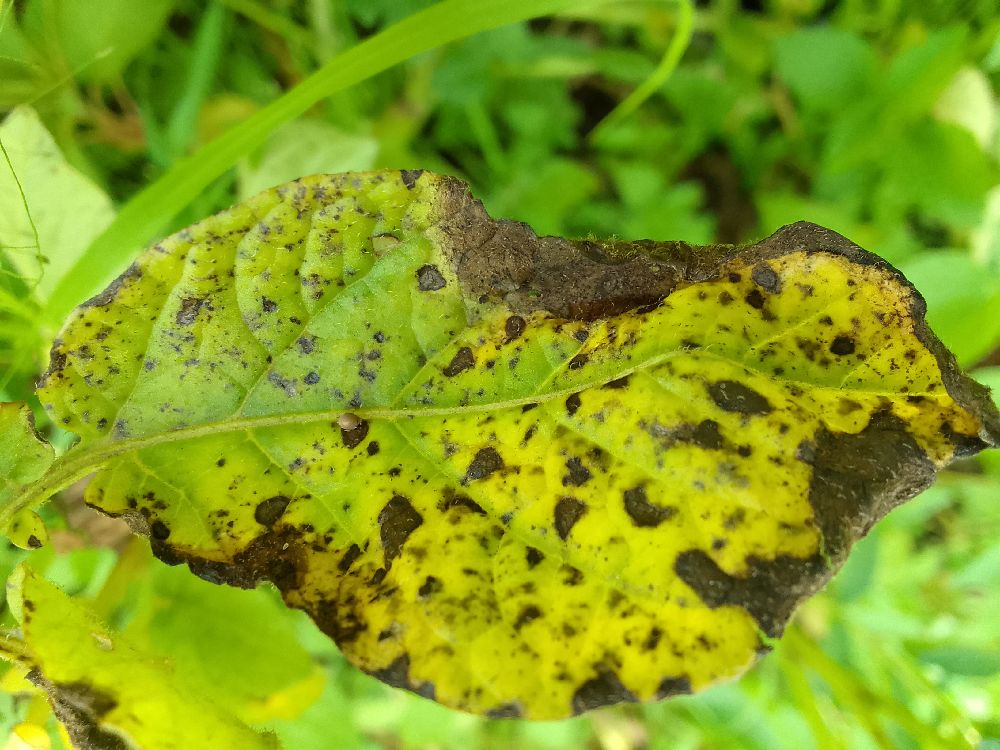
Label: Early blight